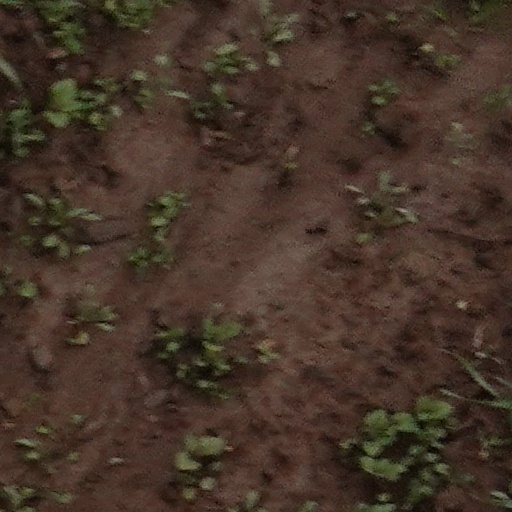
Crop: wheat